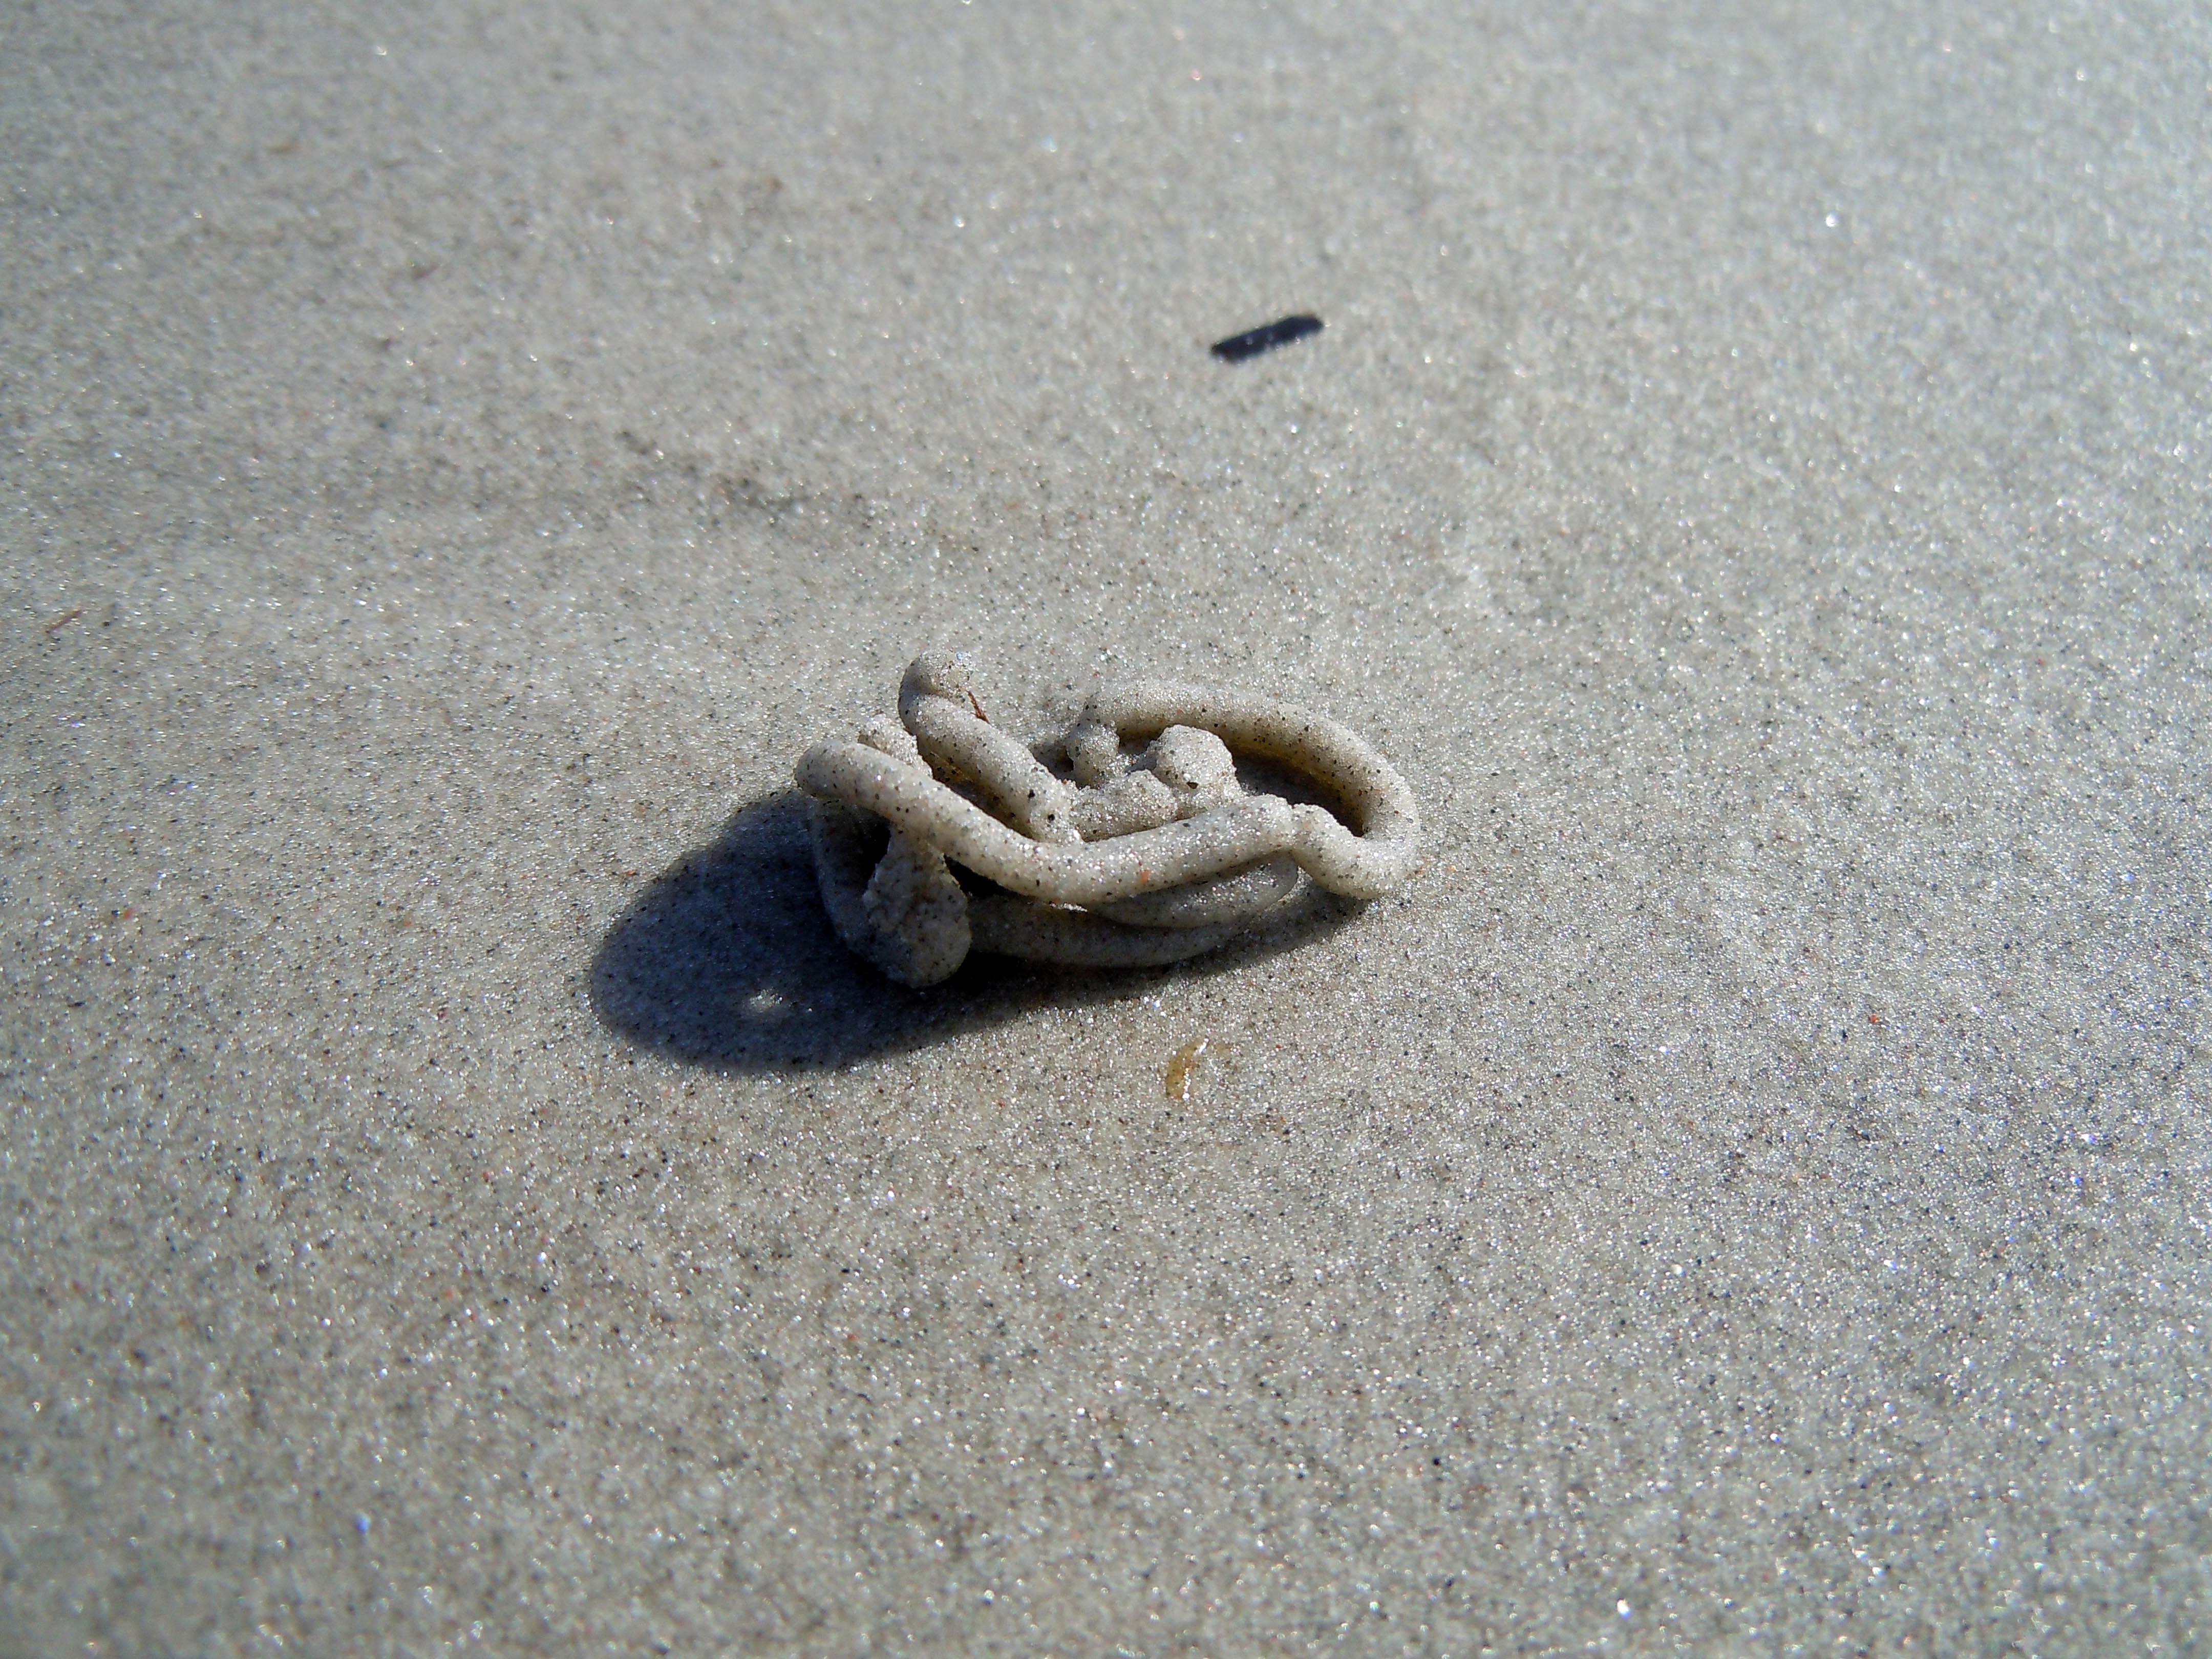
beach, sand, rock, reptile, material, baltic sea, lugworm